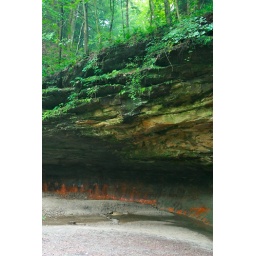
The iron in the water leaves a rusty trail on these rocks.